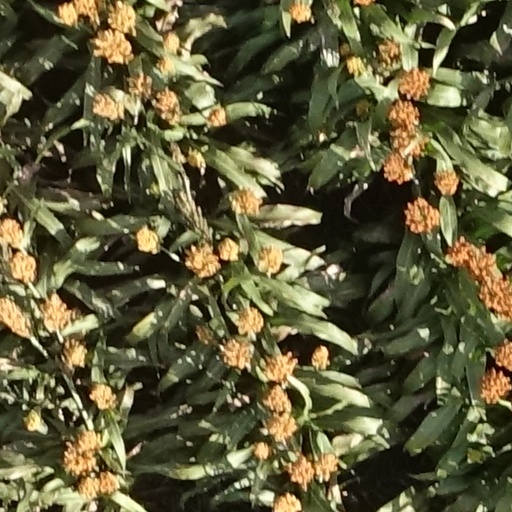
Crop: sorghum